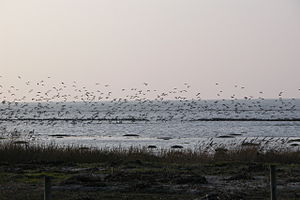
Strandskade
Strandskader ved Vadehavet i Sydslesvig